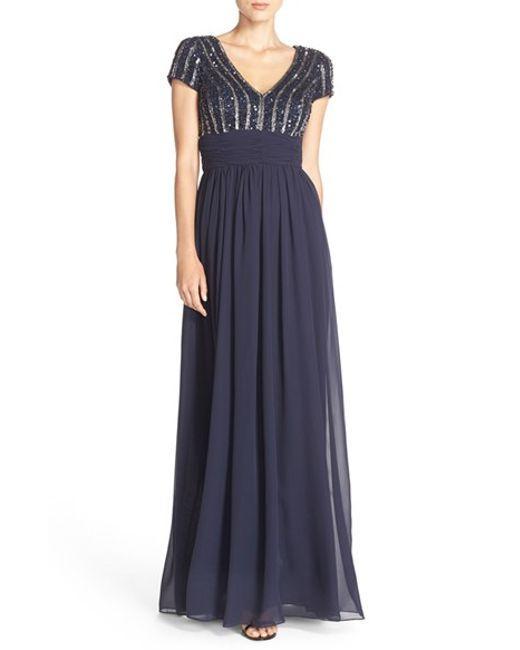
Elegantes ärmelloses formelles Partykleid mit U-Ausschnitt